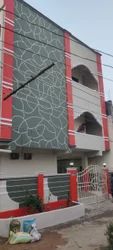
Label: Exterior_Painting_Service